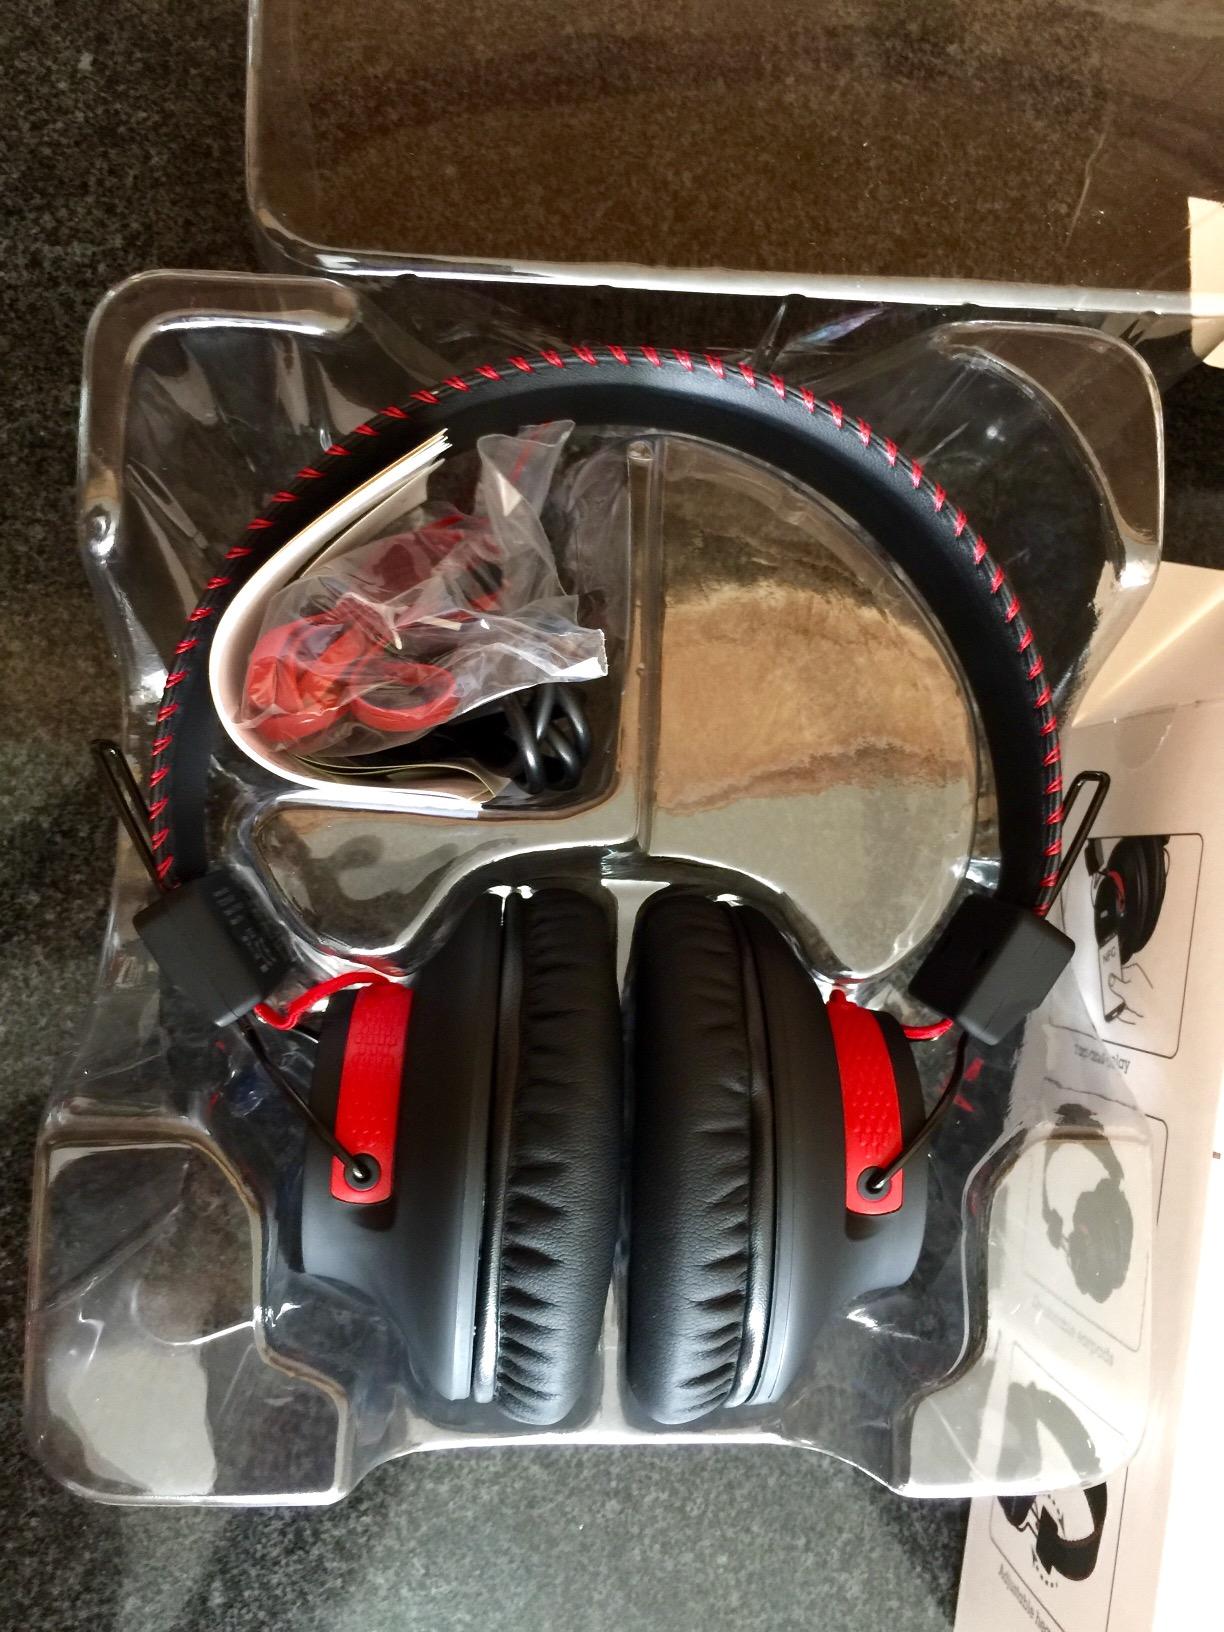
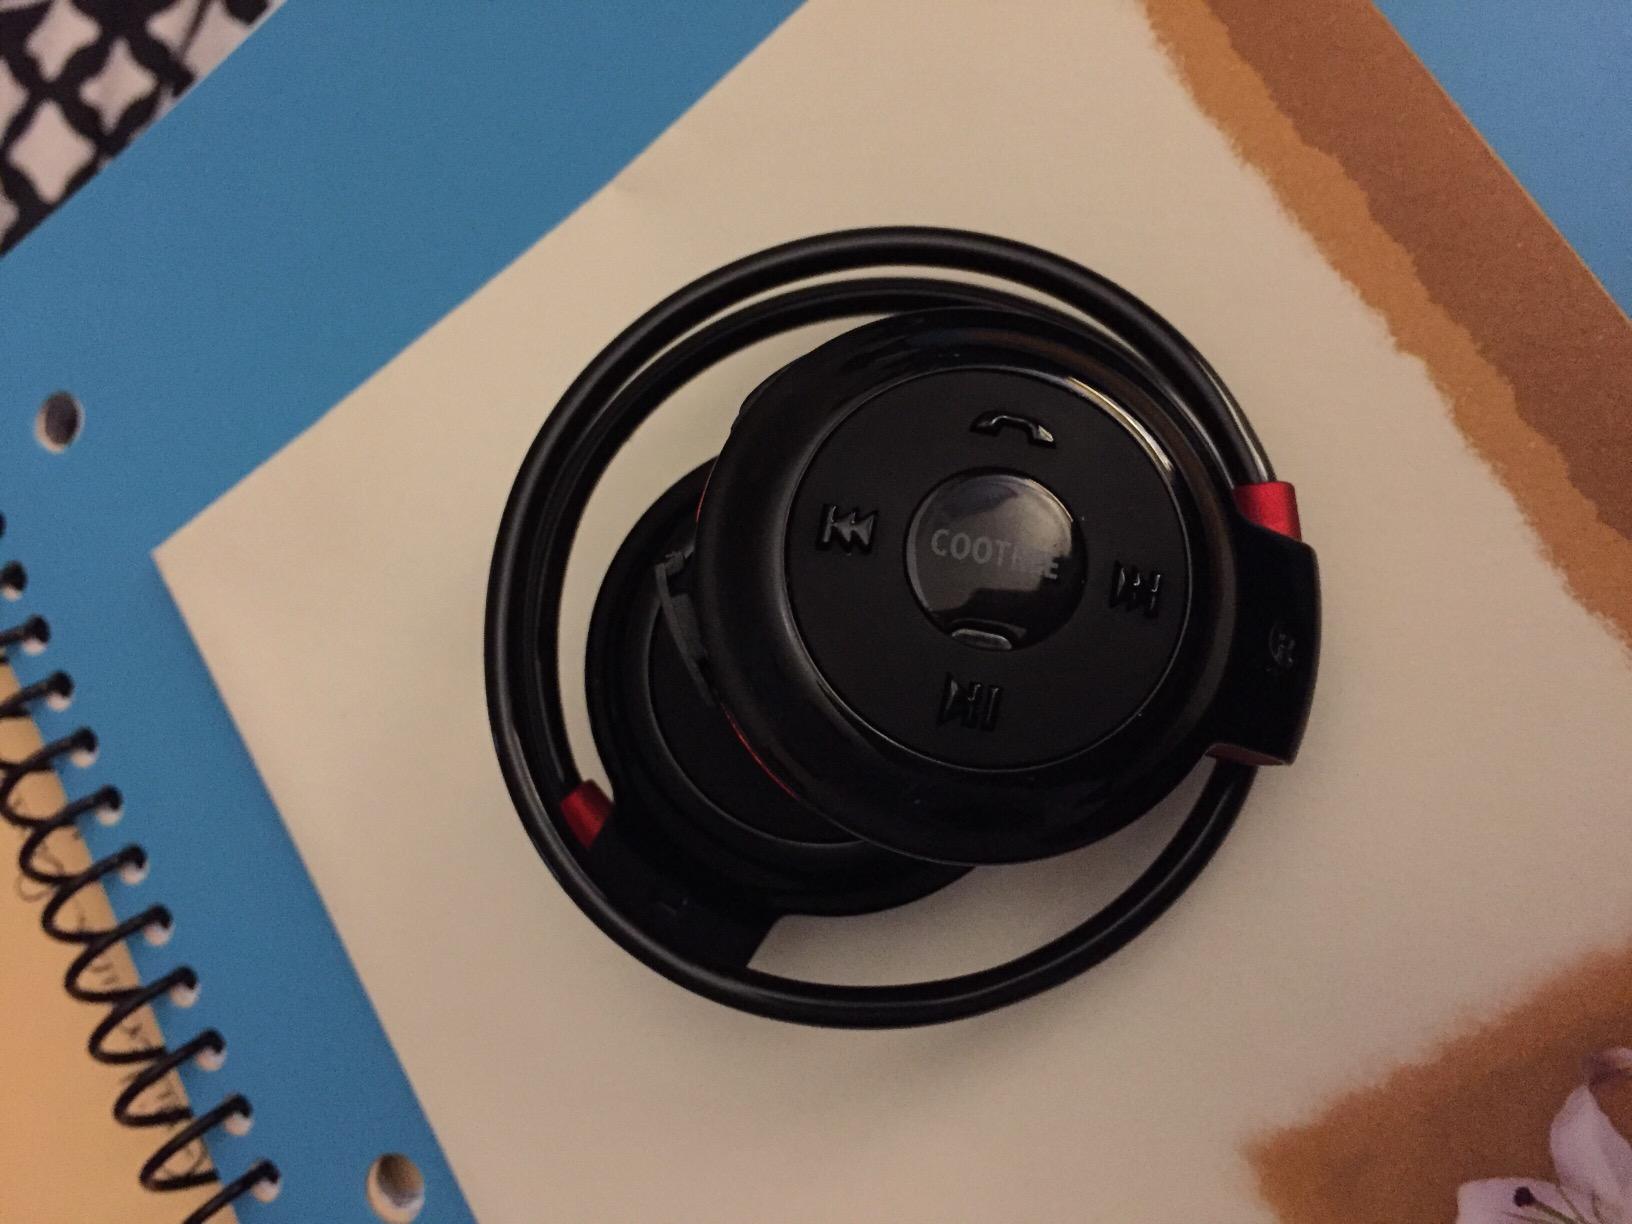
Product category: headphones
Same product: no